Len Hutton

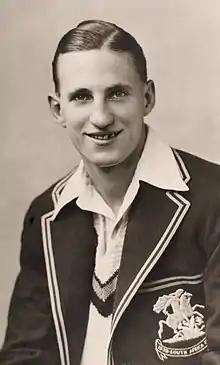
Hutton in about 1938

Sir Leonard Hutton (23 June 1916 – 6 September 1990) was an English cricketer. He played as an opening batsman for Yorkshire County Cricket Club from 1934 to 1955 and for England in 79 Test matches between 1937 and 1955. "Wisden Cricketers' Almanack" described him as "one of the greatest batsmen in the history of cricket". He set a record in 1938 for the highest individual innings in a Test match in only his sixth Test appearance, scoring 364 runs against Australia, a milestone that stood for nearly 20 years (and remains an England Test record 86 years later as of 2025). Following the Second World War, he was the mainstay of England's batting. In 1952, he became the first professional cricketer of the 20th century to captain England in Tests; under his captaincy England won the Ashes the following year for the first time in 19 years.